Fribourg

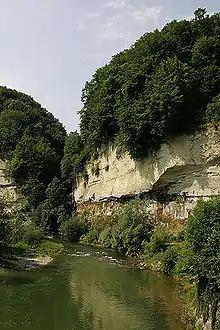
Valley of the Sarine in Fribourg

Of the built up area, industrial buildings made up 4.5% of the total area while housing and buildings made up 34.5% and transportation infrastructure made up 15.2%. Power and water infrastructure as well as other special developed areas made up 1.6% of the area while parks, green belts and sports fields made up 7.5%. Out of the forested land, 14.4% of the total land area is heavily forested and 2.6% is covered with orchards or small clusters of trees. Of the agricultural land, 6.9% is used for growing crops and 6.0% is pastures. Of the water in the municipality, 1.7% is in lakes and 4.0% is in rivers and streams.